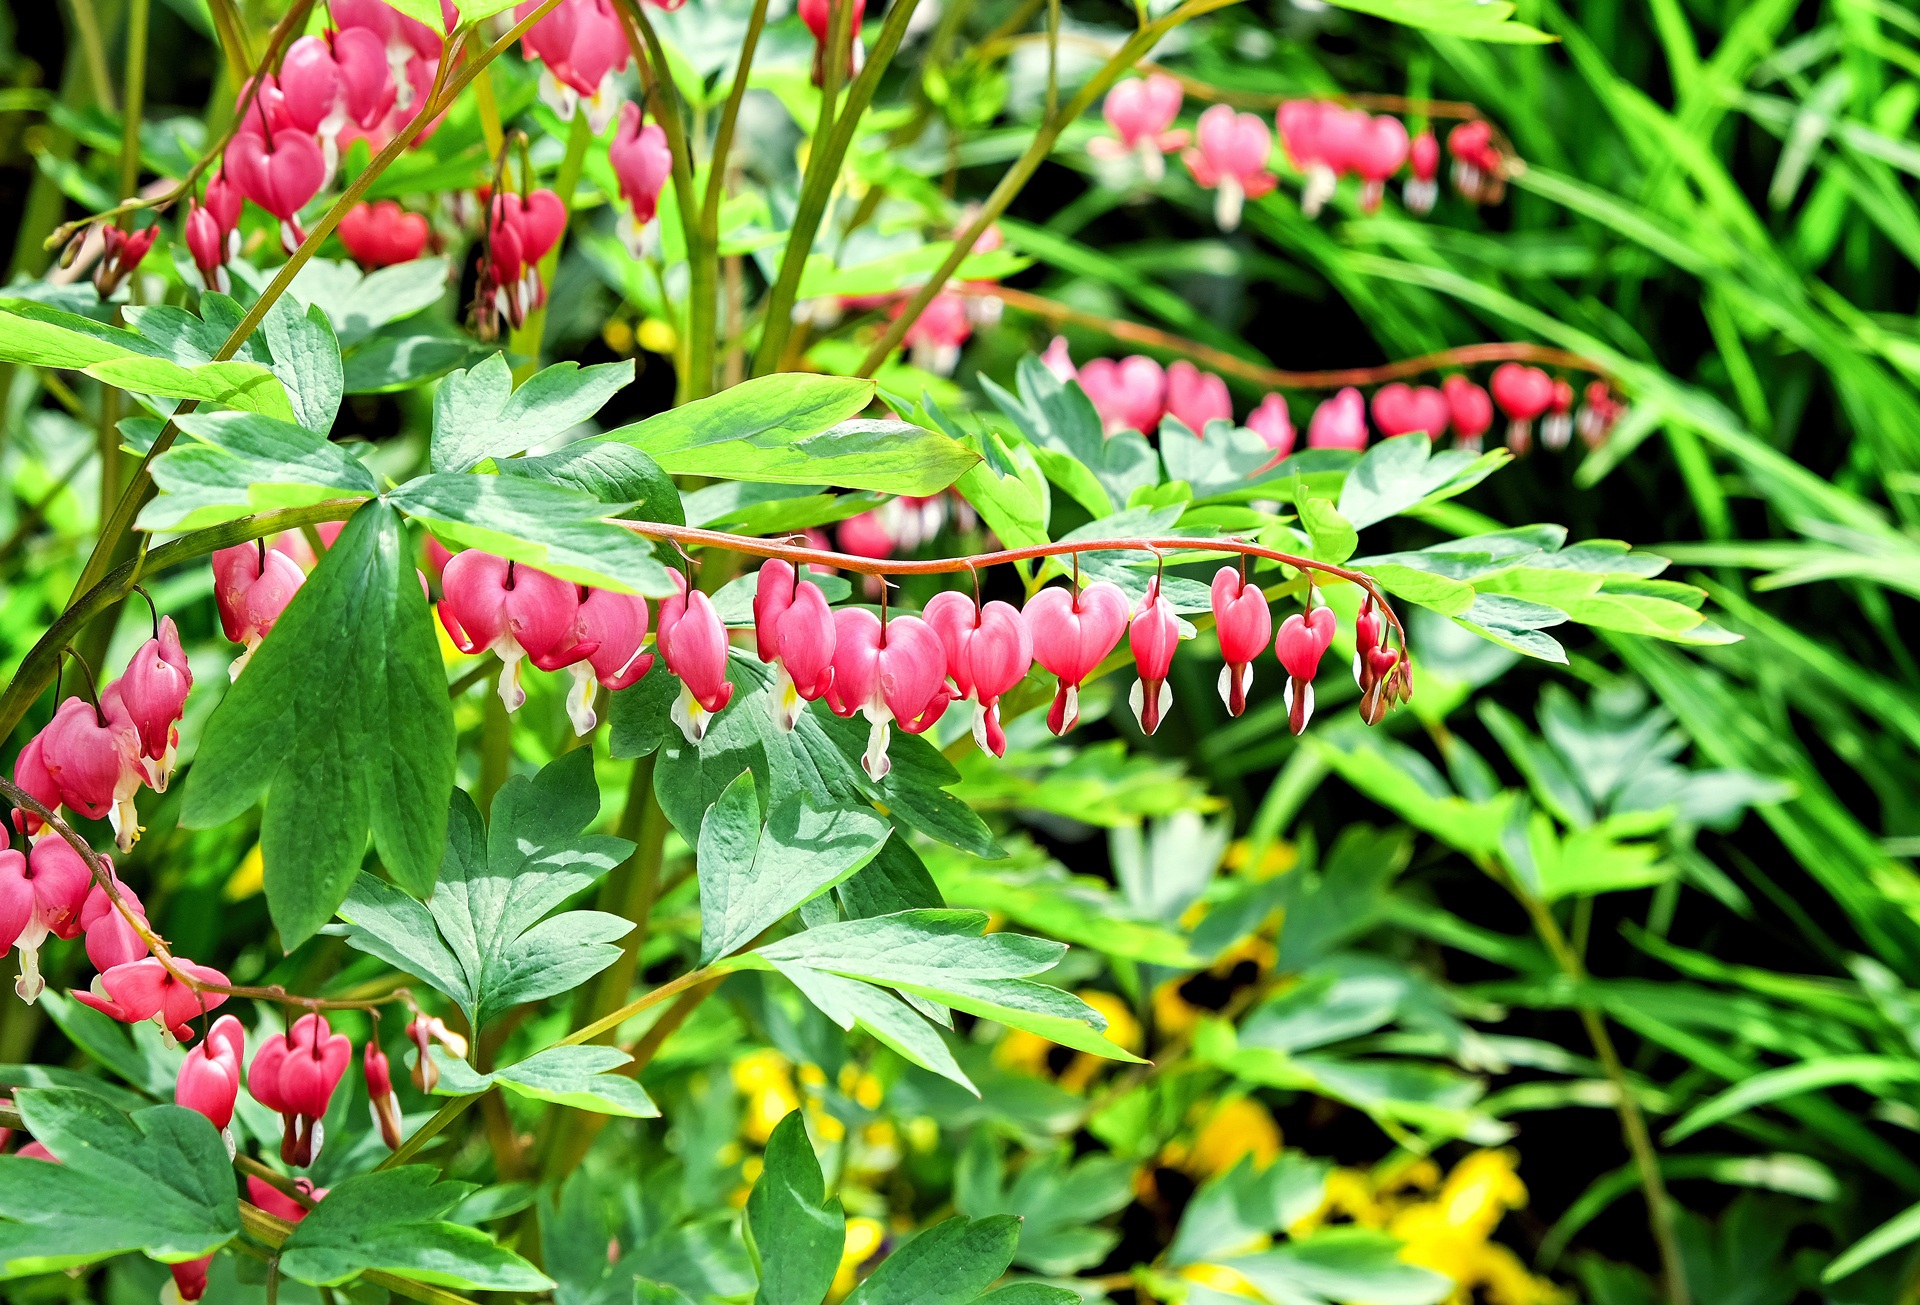
plant, leaf, flower, bloom, produce, botany, garden, pink, flora, wildflower, flowers, shrub, flowering plant, bleeding heart, woody plant, land plant